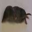
Label: shrew